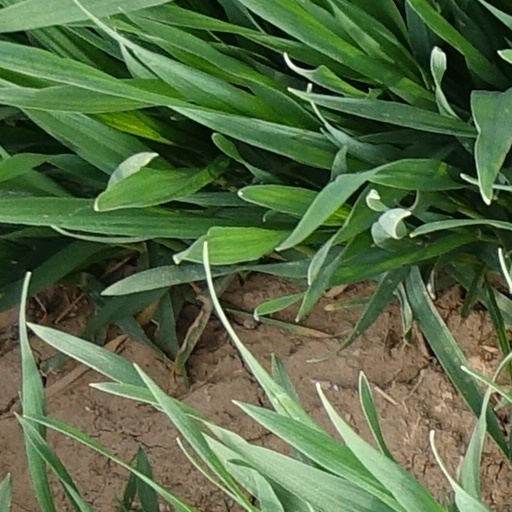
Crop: wheat